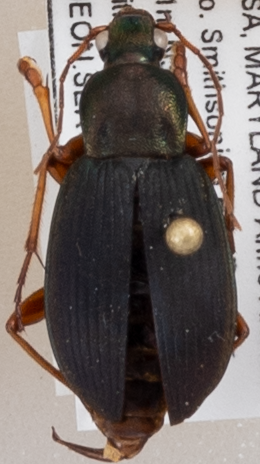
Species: Chlaenius aestivus
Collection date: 2022-06-23
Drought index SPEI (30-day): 0.156
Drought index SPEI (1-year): -0.32
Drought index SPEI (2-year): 1.642